Shooting range

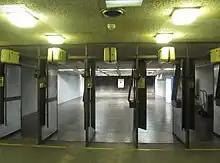
An indoor shooting range with overhead target carriers

Firing range walls are usually constructed of poured concrete, precast concrete or masonry blocks. The walls must be sufficiently impenetrable and provide adequate ballistic protection from stray shots and back-splatter. Floors are constructed from dense reinforced concrete with a smooth surface finish and are usually slanted slightly from up range (shooter positions) toward the backstops downrange to allow for better maintenance and cleaning.